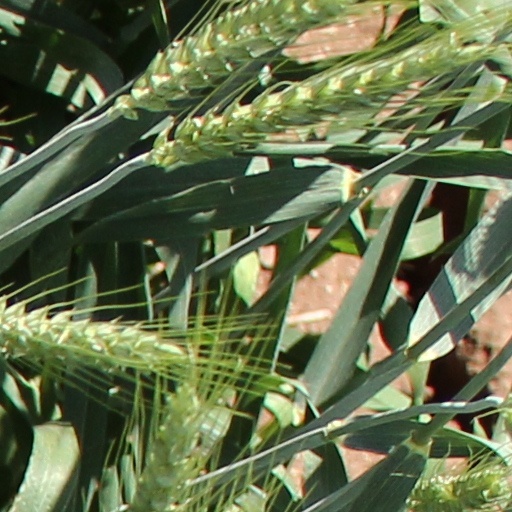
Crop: wheat